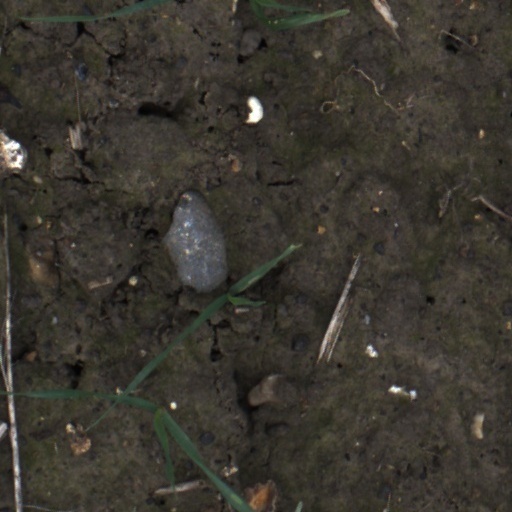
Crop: wheat